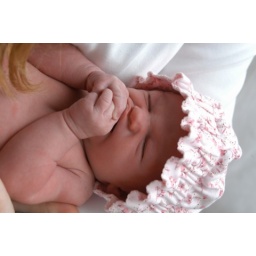
Ella in her cute hat